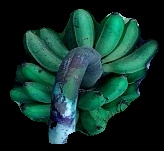
Variety: rasbale
Grade: grade3